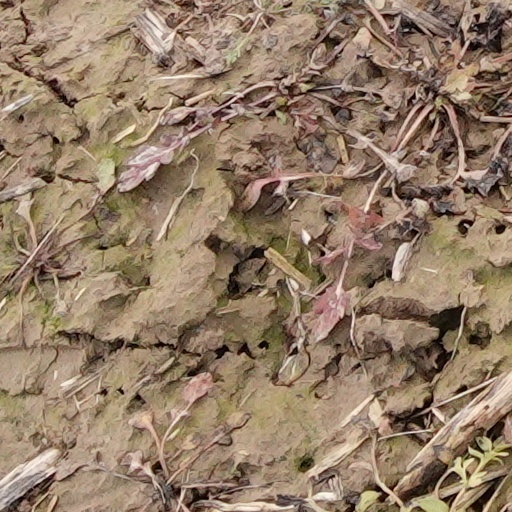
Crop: wheat